Championship 3D Snooker

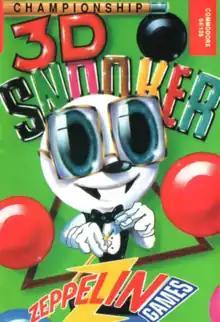

Championship 3D Snooker is a sports simulation video game developed and created by Steven Walters and published by Zeppelin Games Limited in 1992. "Championship 3D Snooker" simulates the cue sport snooker, and is an early pioneer of 3D computer graphics in snooker games, first used in "Jimmy White's 'Whirlwind' Snooker", and would be adopted for most snooker games that followed, including the "Virtual Pool" series.